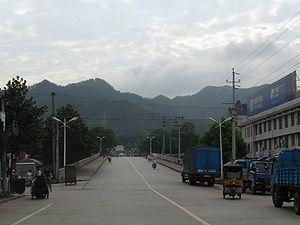
Le xian de Dongzhi est un district administratif de la province de l'Anhui en Chine. Il est placé sous la juridiction de la ville-préfecture de Chizhou.